List of birds of Malawi

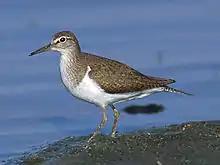
Common sandpiper, a very common Eurasian migrant

The jacanas are a group of tropical waders in the family Jacanidae. They are found throughout the tropics. They are identifiable by their huge feet and claws which enable them to walk on floating vegetation in the shallow lakes that are their preferred habitat.